United Nations Mine Action Service

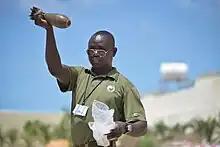
A bomb disposal technician holds up a mortar shell during a demonstration held by the UNMAS in Mogadishu, Somalia.

In its broad sense, mine clearance includes surveys, mapping and minefield marking, as well as the actual clearance of mines from the ground. This range of activities is also sometimes referred to as demining.